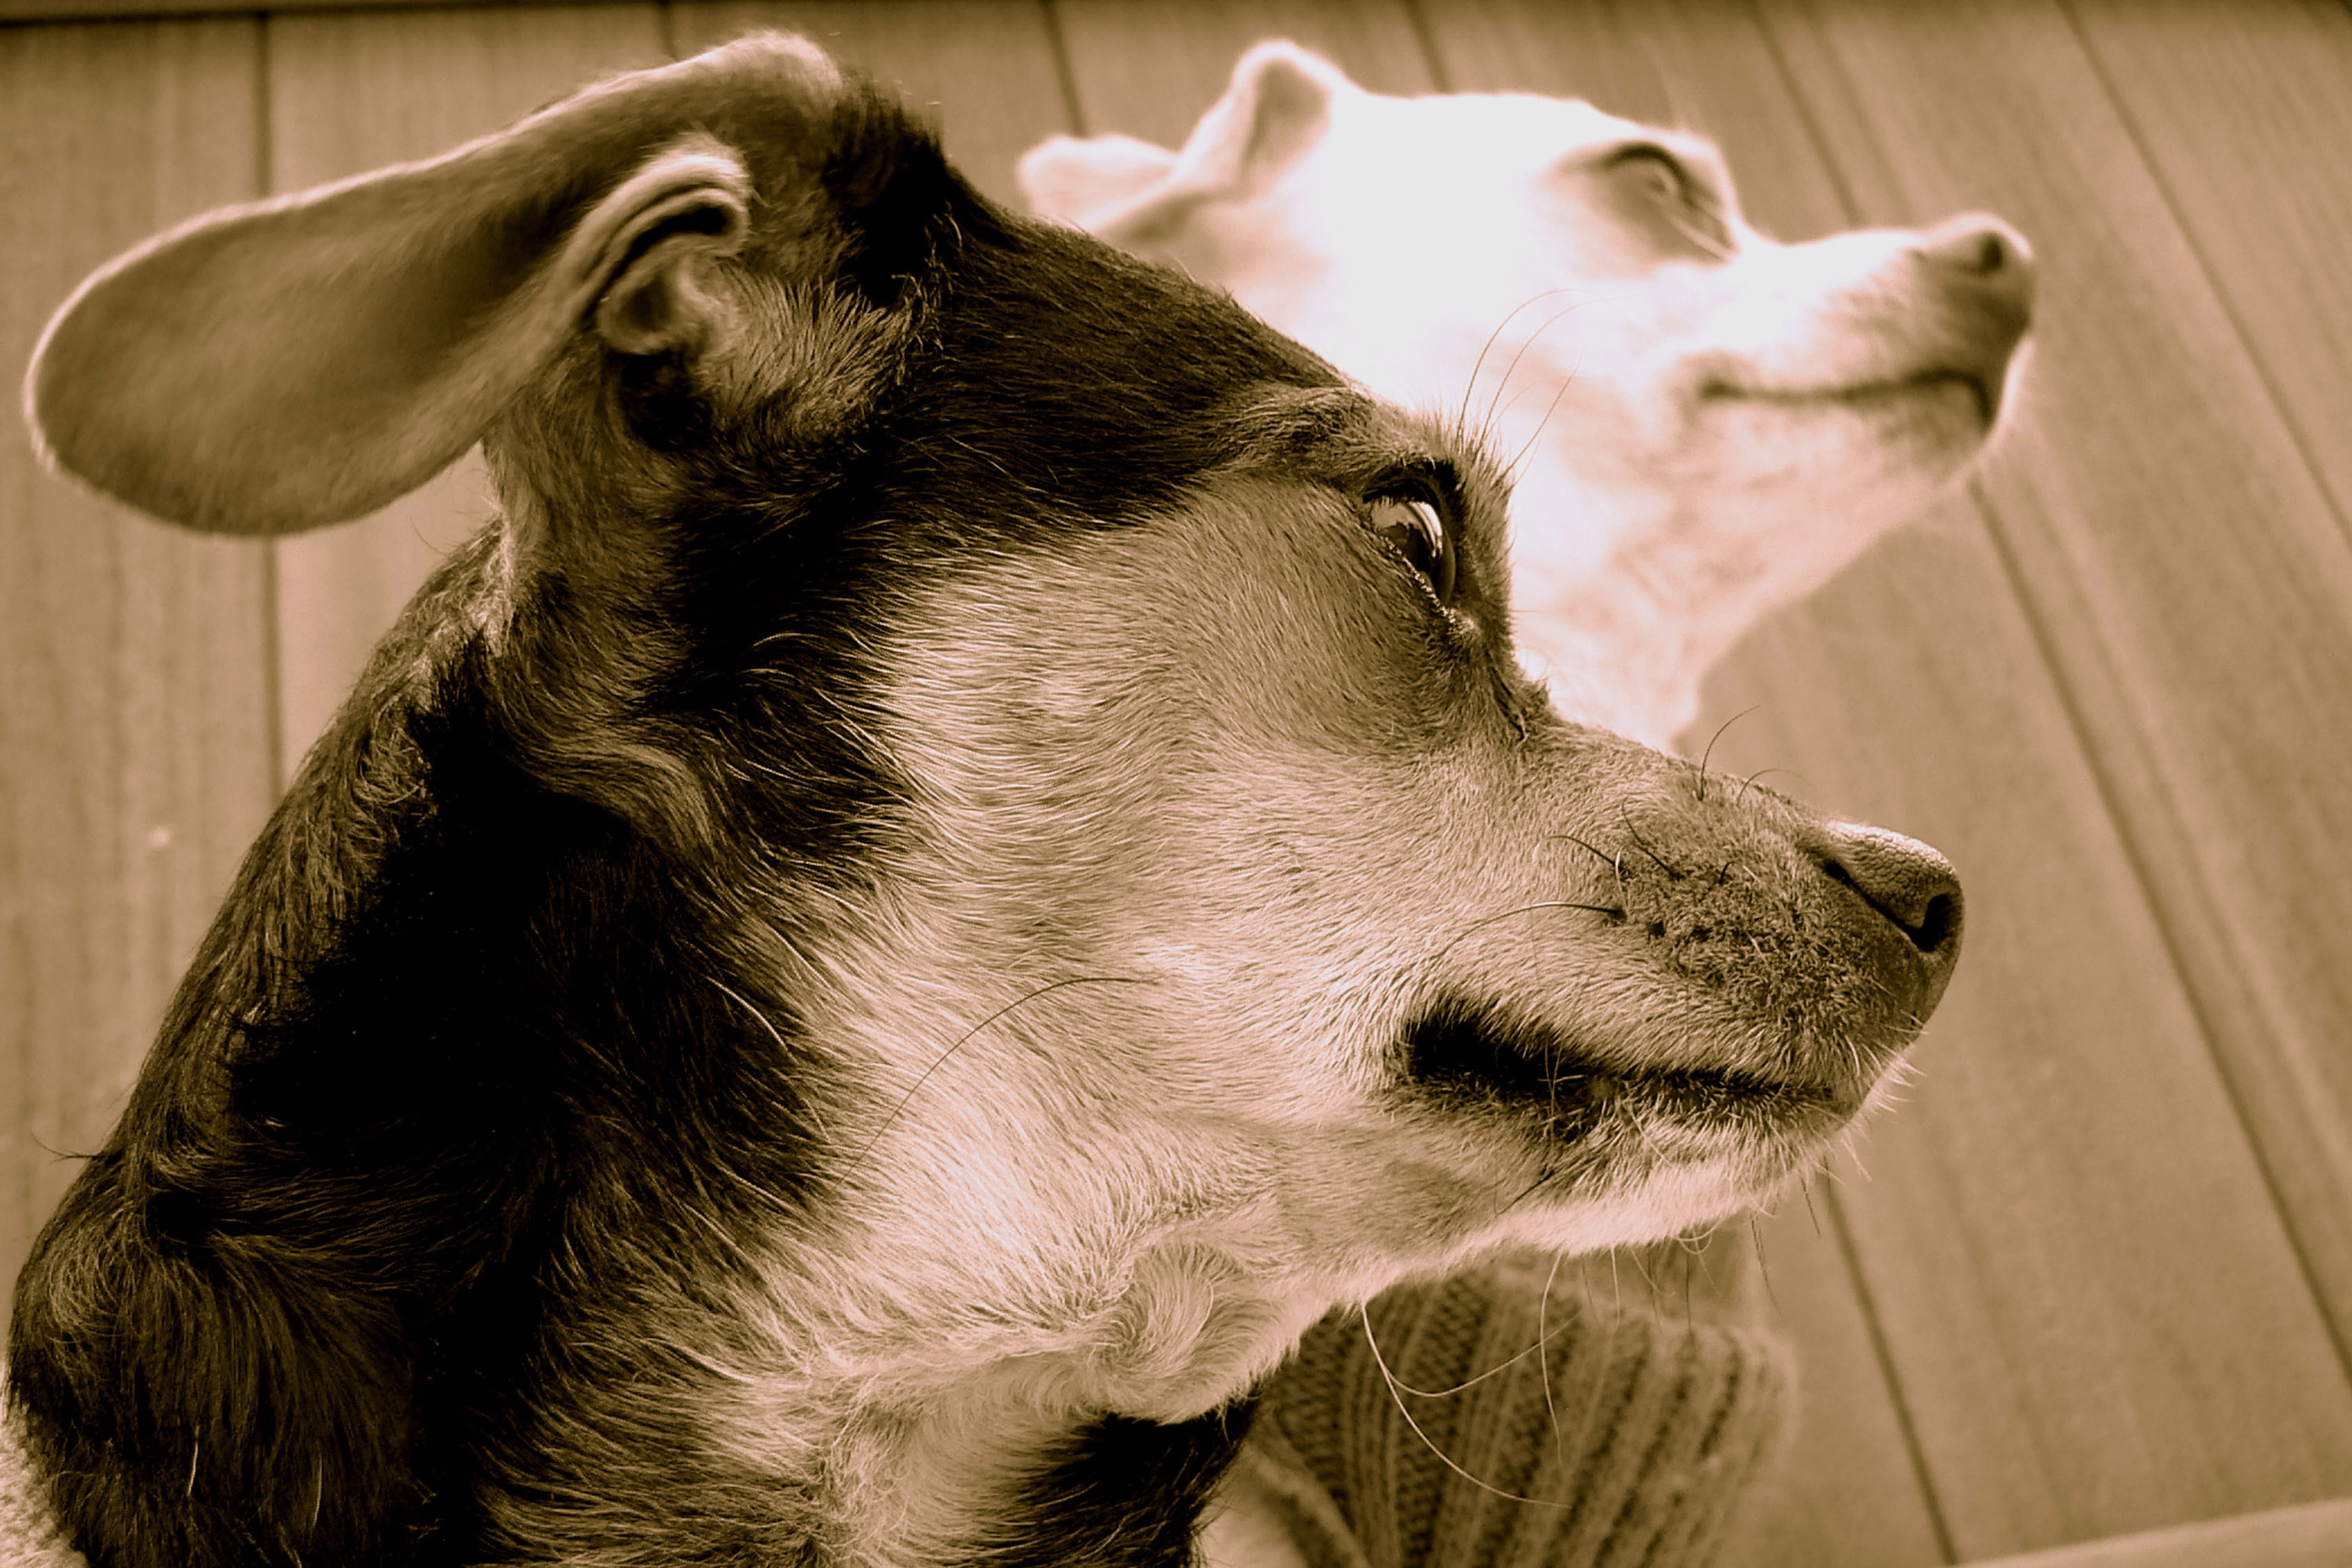
nature, white, puppy, dog, cute, canine, looking, love, pet, fur, portrait, young, cat, small, studio, holiday, brown, mammal, set, friendship, friend, dogs, fun, design, happy, animals, vertebrate, funny, domestic, adorable, terrier, breed, doggy, cartoon, purebred, animal shelter, dog like mammal